Svratka (river)

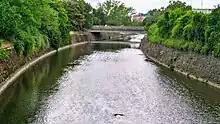
The Svratka in Brno

The most notable settlement on the Svratka is the city of Brno, where the Svitava flows into the river. The river flows past the following municipalities: Cikháj, Herálec, Svratka, Křižánky, Březiny, Krásné, Spělkov, Telecí, Borovnice, Jimramov, Strachujov, Unčín, Dalečín, Chlum-Korouhvice, Vír, Koroužné, Štěpánov nad Svratkou, Ujčov, Nedvědice, Černvír, Doubravník, Borač, Štěpánovice, Tišnov, Veverská Bítýška, Brno, Modřice, Rajhrad, Židlochovice, Nosislav, Velké Němčice, Vranovice, Pouzdřany, Ivaň and Dolní Věstonice.